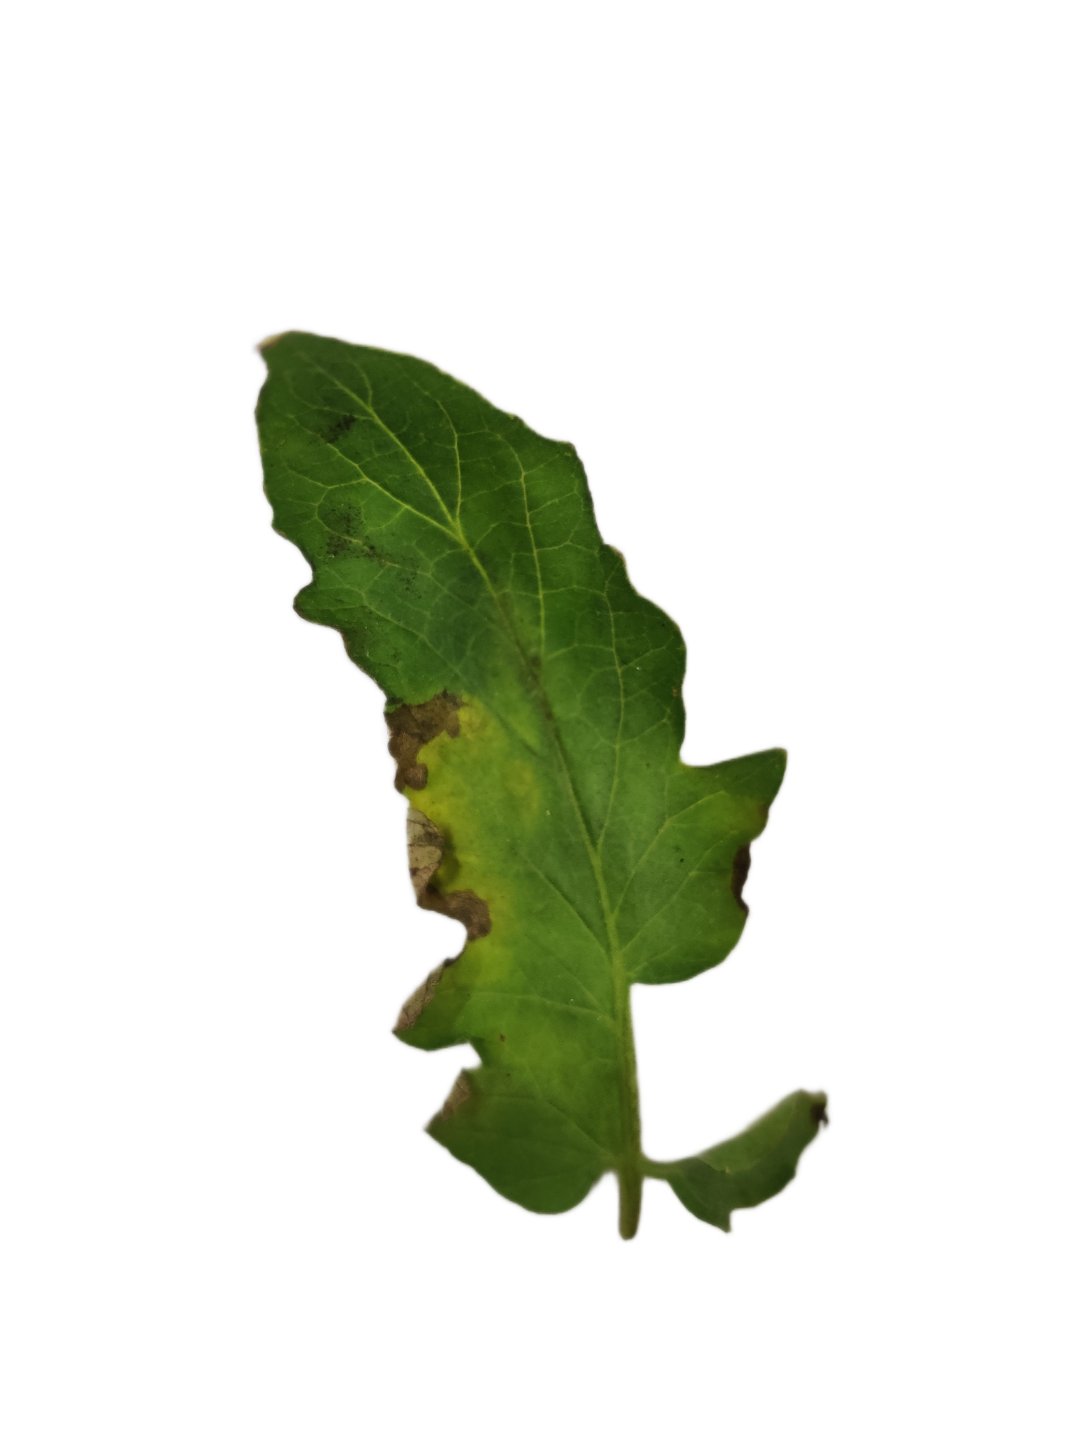
Crop: Tomato
Label: Spot